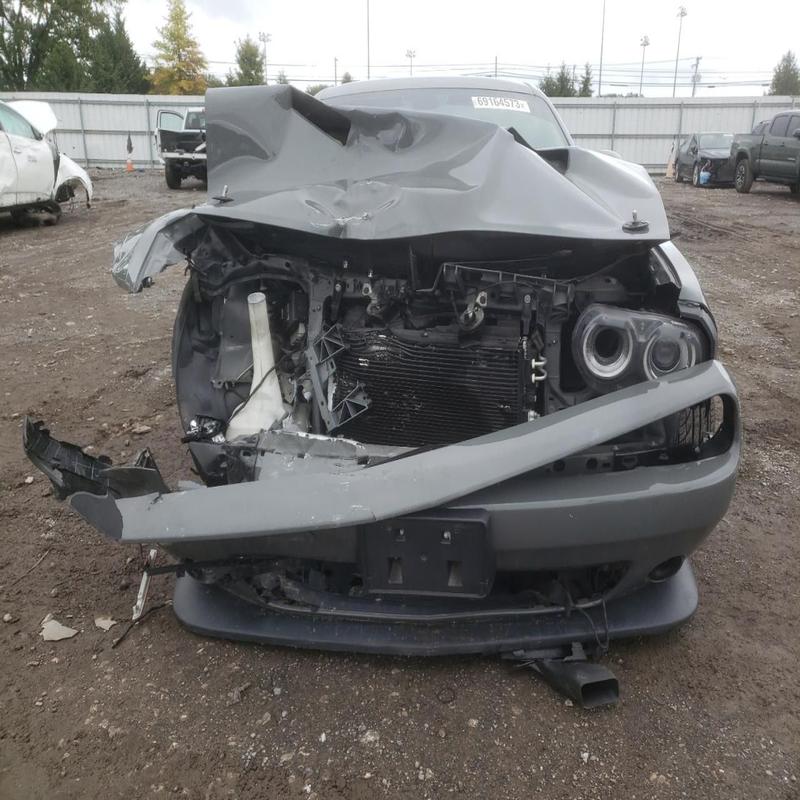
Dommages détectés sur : plaque d'immatriculation avant, pare-choc avant, feu avant droit, feu avant gauche, capot, aile avant droite, aile avant gauche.
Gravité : majeur